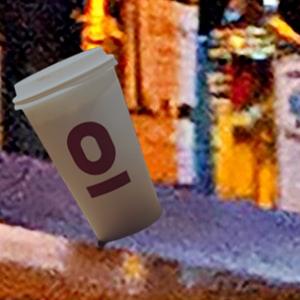
Label: cups